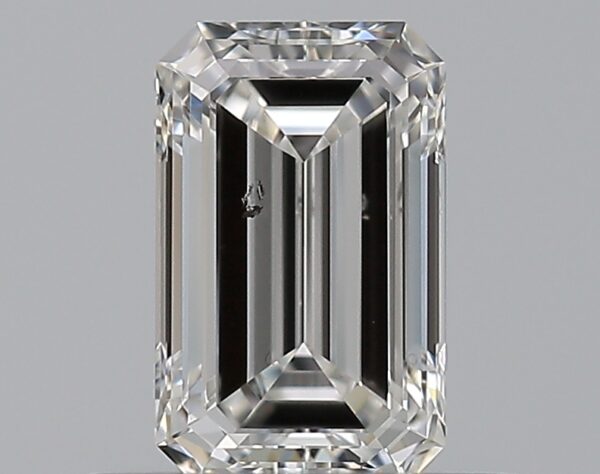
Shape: emerald
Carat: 0.52
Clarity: SI2
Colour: F
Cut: EX
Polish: EX
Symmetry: VG
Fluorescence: N
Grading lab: GIA
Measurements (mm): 6.02 x 3.77 x 2.45